Earle Brown

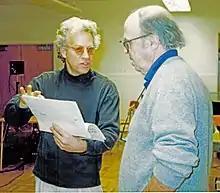
Earle Brown (right) with pianist David Arden, August 1995

Brown's contact with Cage exposed David Tudor to some of Brown's early piano works, and this connection led to Brown's work being performed in Darmstadt and Donaueschingen. Composers such as Pierre Boulez and Bruno Maderna promoted his music, which subsequently became more widely performed and published.